China national football team

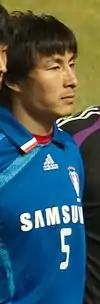
Li Weifeng is China's most capped player with 112 appearances.

On 22 October 2016, Marcello Lippi was appointed manager of the team ahead for the last remaining matches. A match saw China defeat South Korea for the first time in a FIFA-sanctioned tournament, amidst the heat of tensions over South Korea's deployment of THAAD. However, China's away loss to Iran and a 2–2 draw to Syria meant China was unable to compete with and dragged behind by Syria who managed a 2–2 draw with Iran and not to be qualified for the 2018 World Cup under Lippi's tenure, but improvements could be seen following two late wins over Uzbekistan and Qatar.